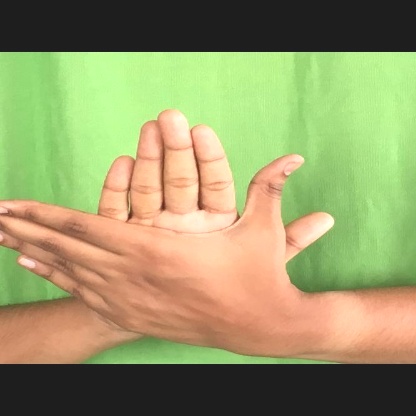
Mudra: Chakra